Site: brandenburg
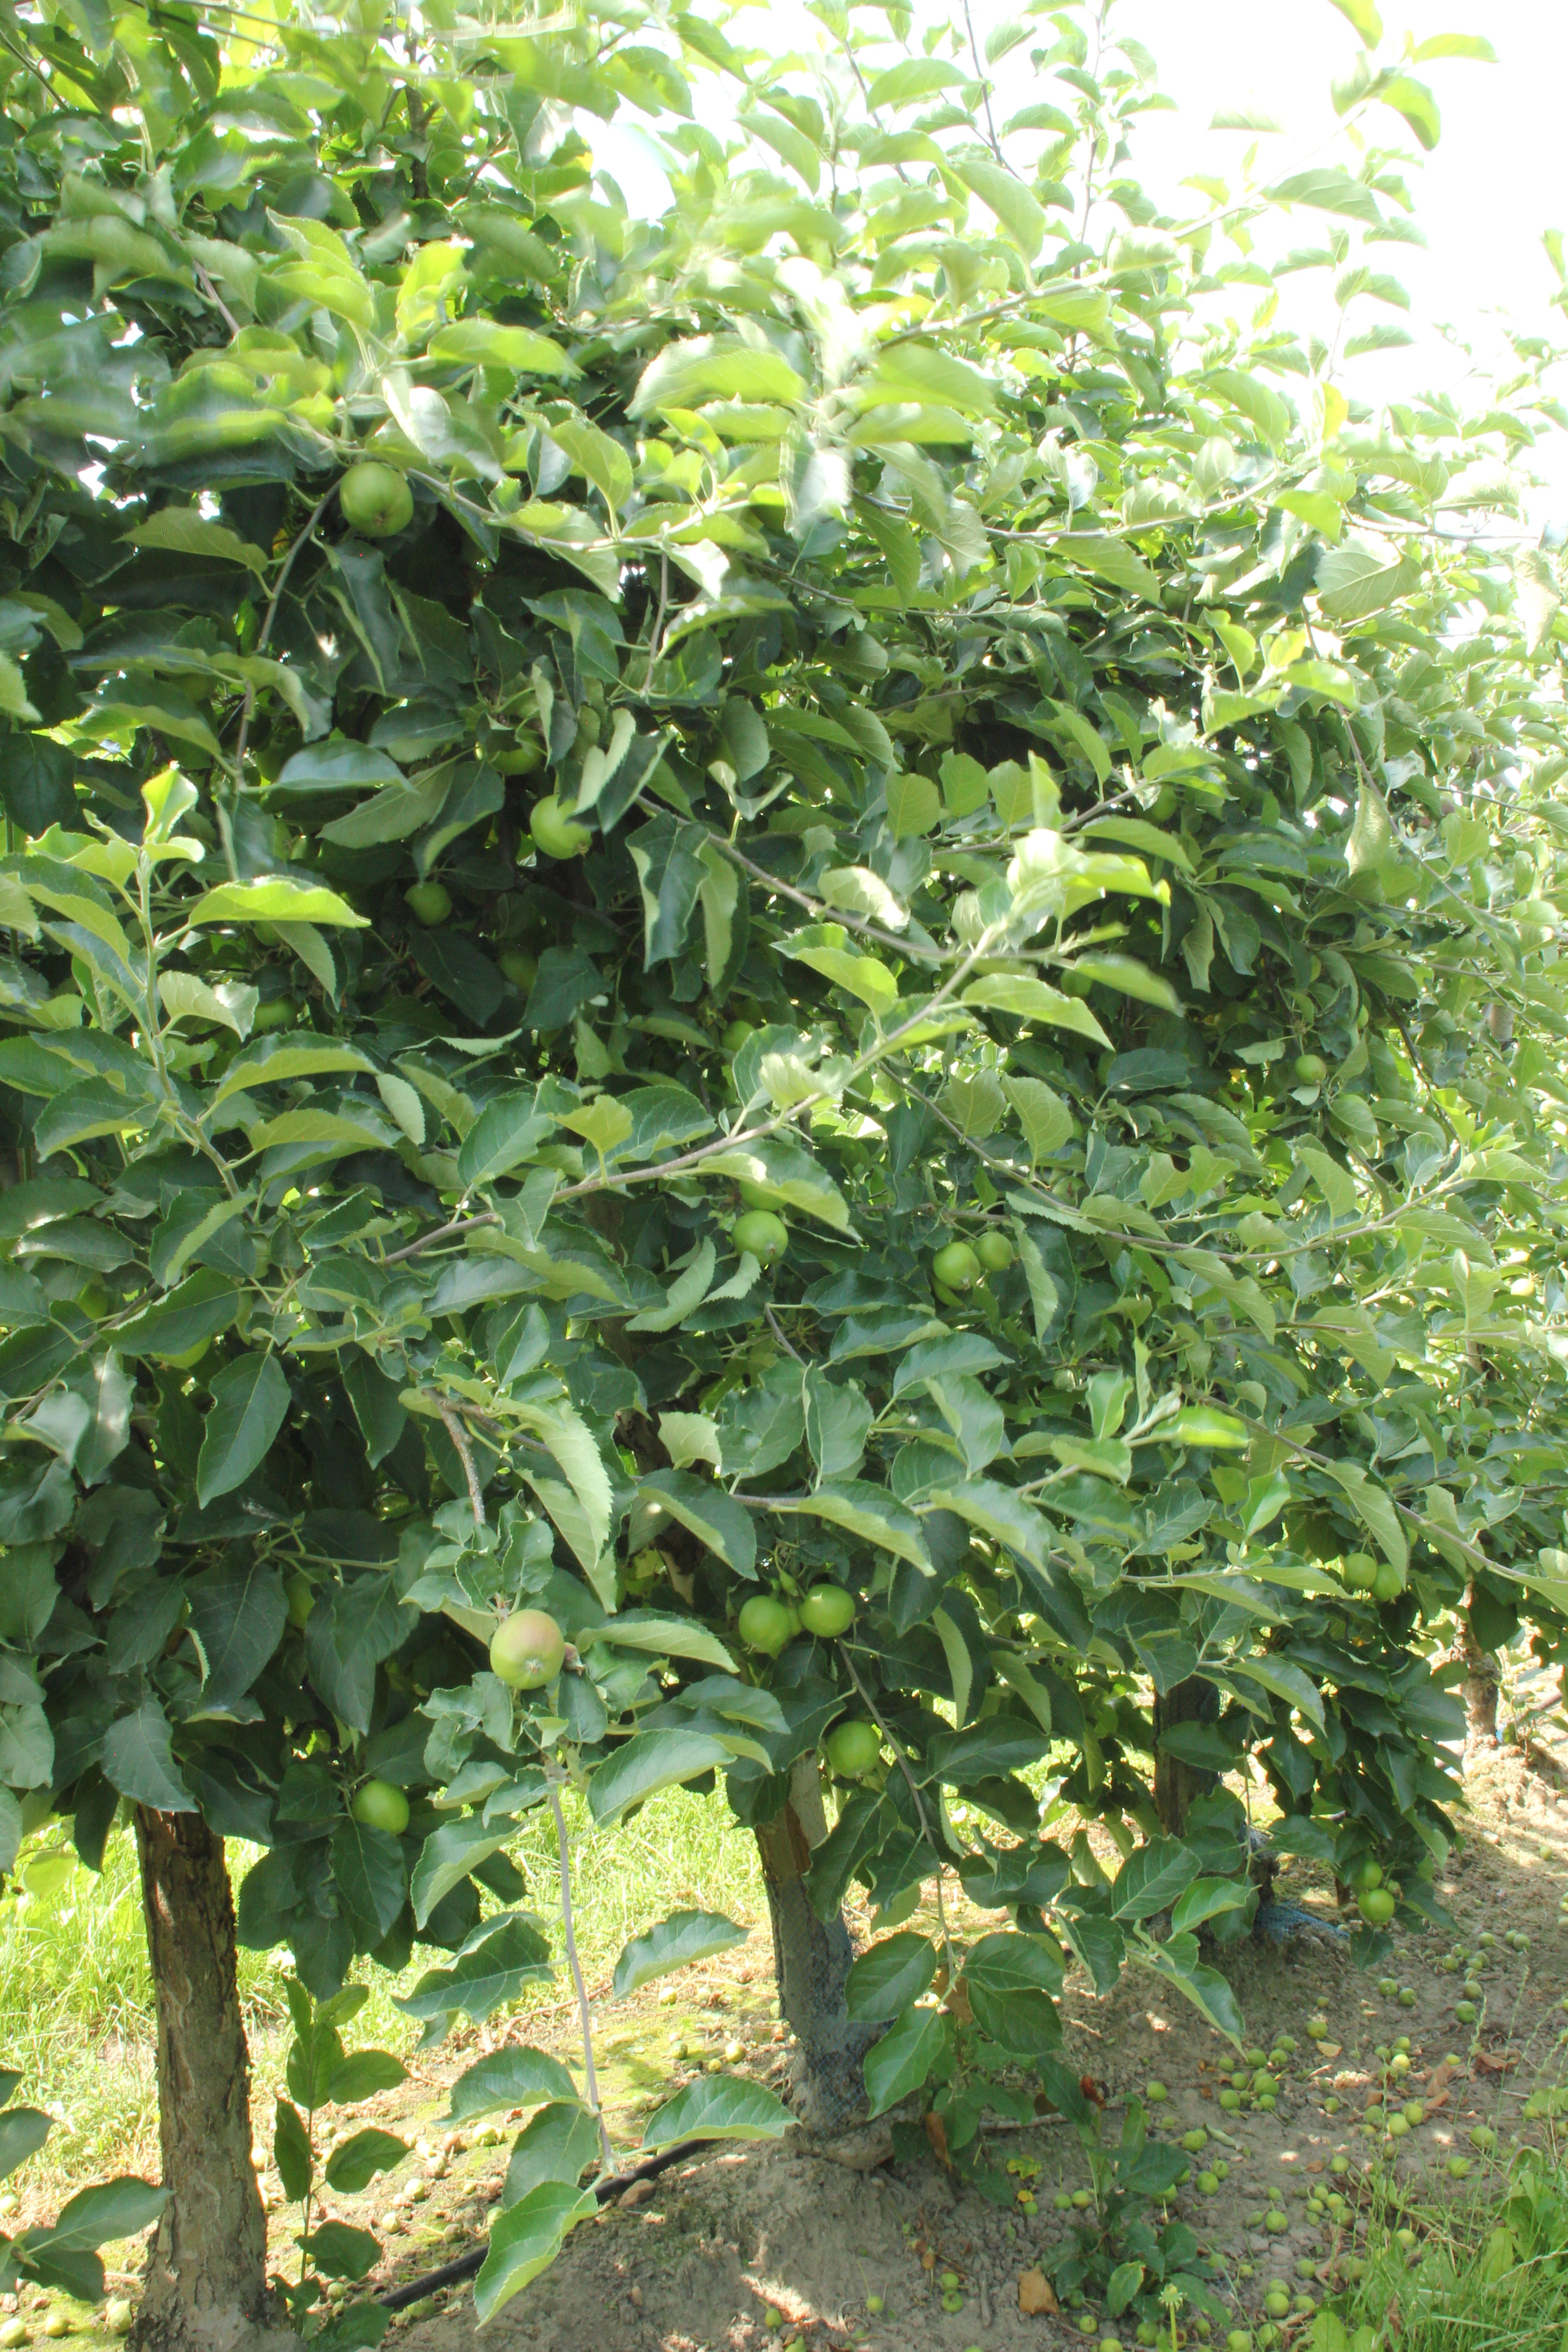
Growth stage (BBCH 74): Development of fruit